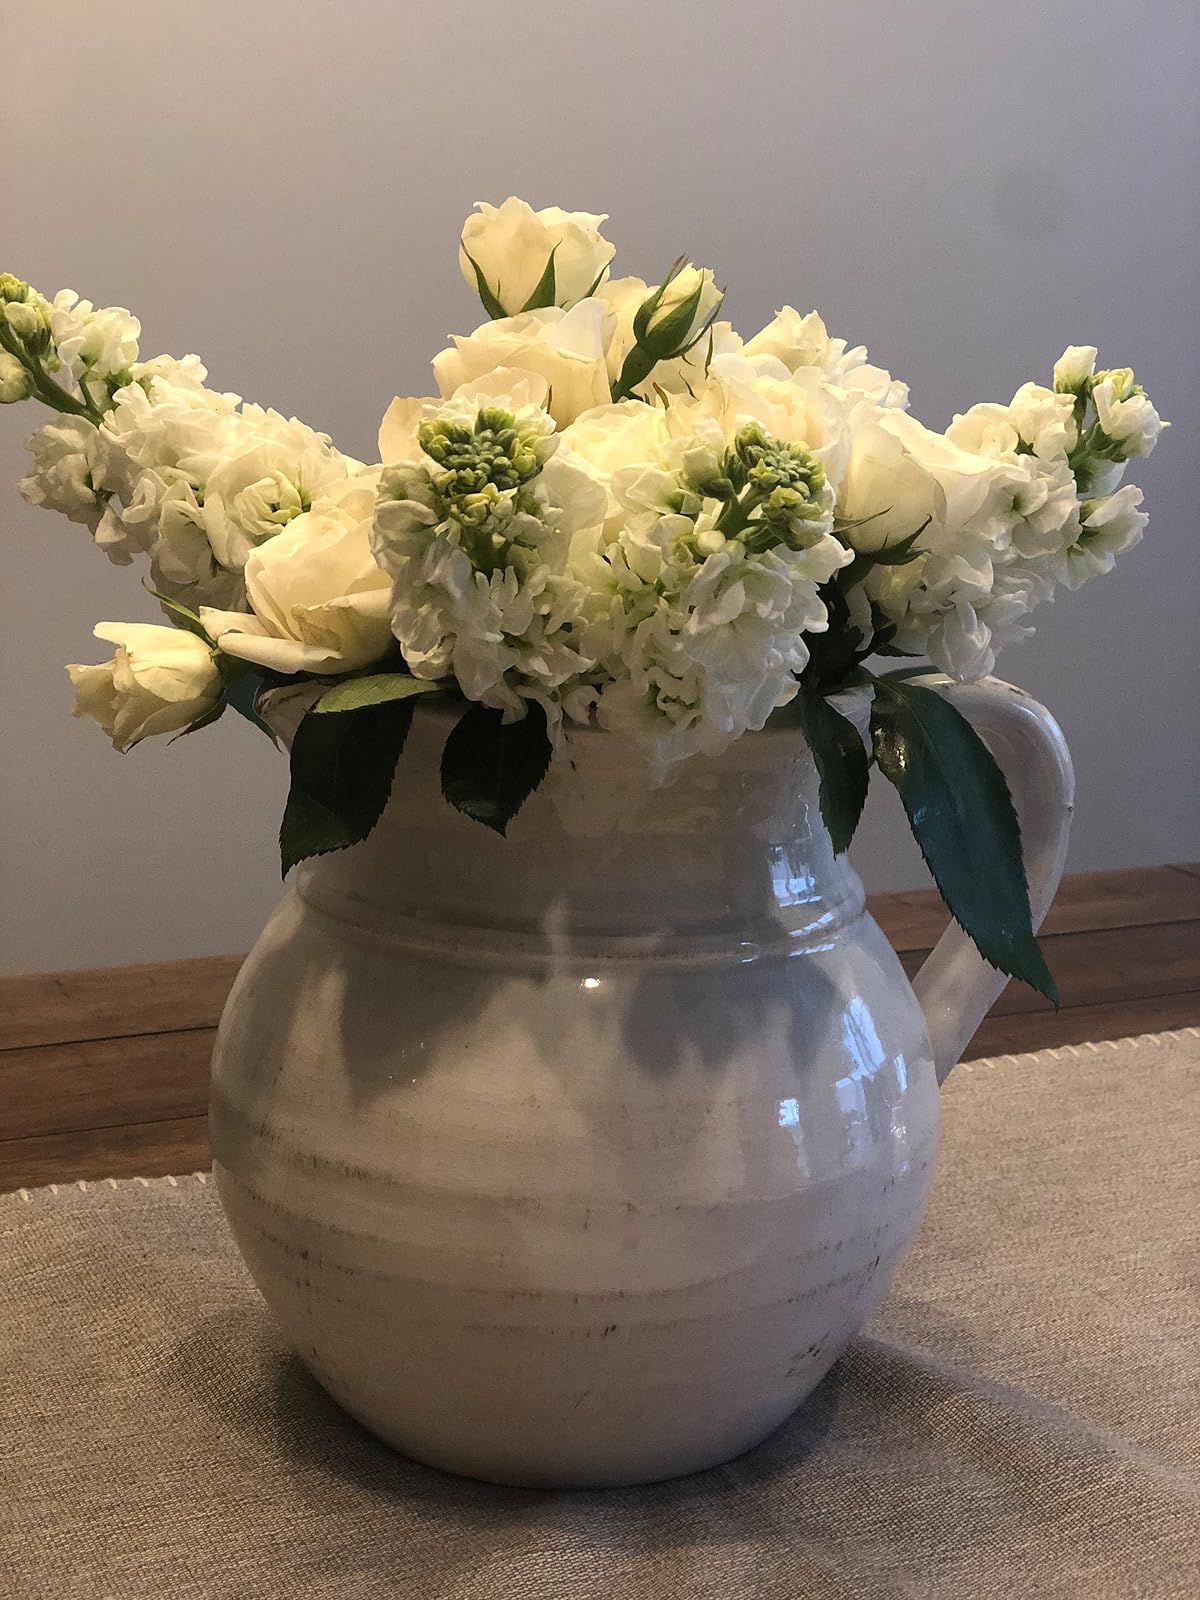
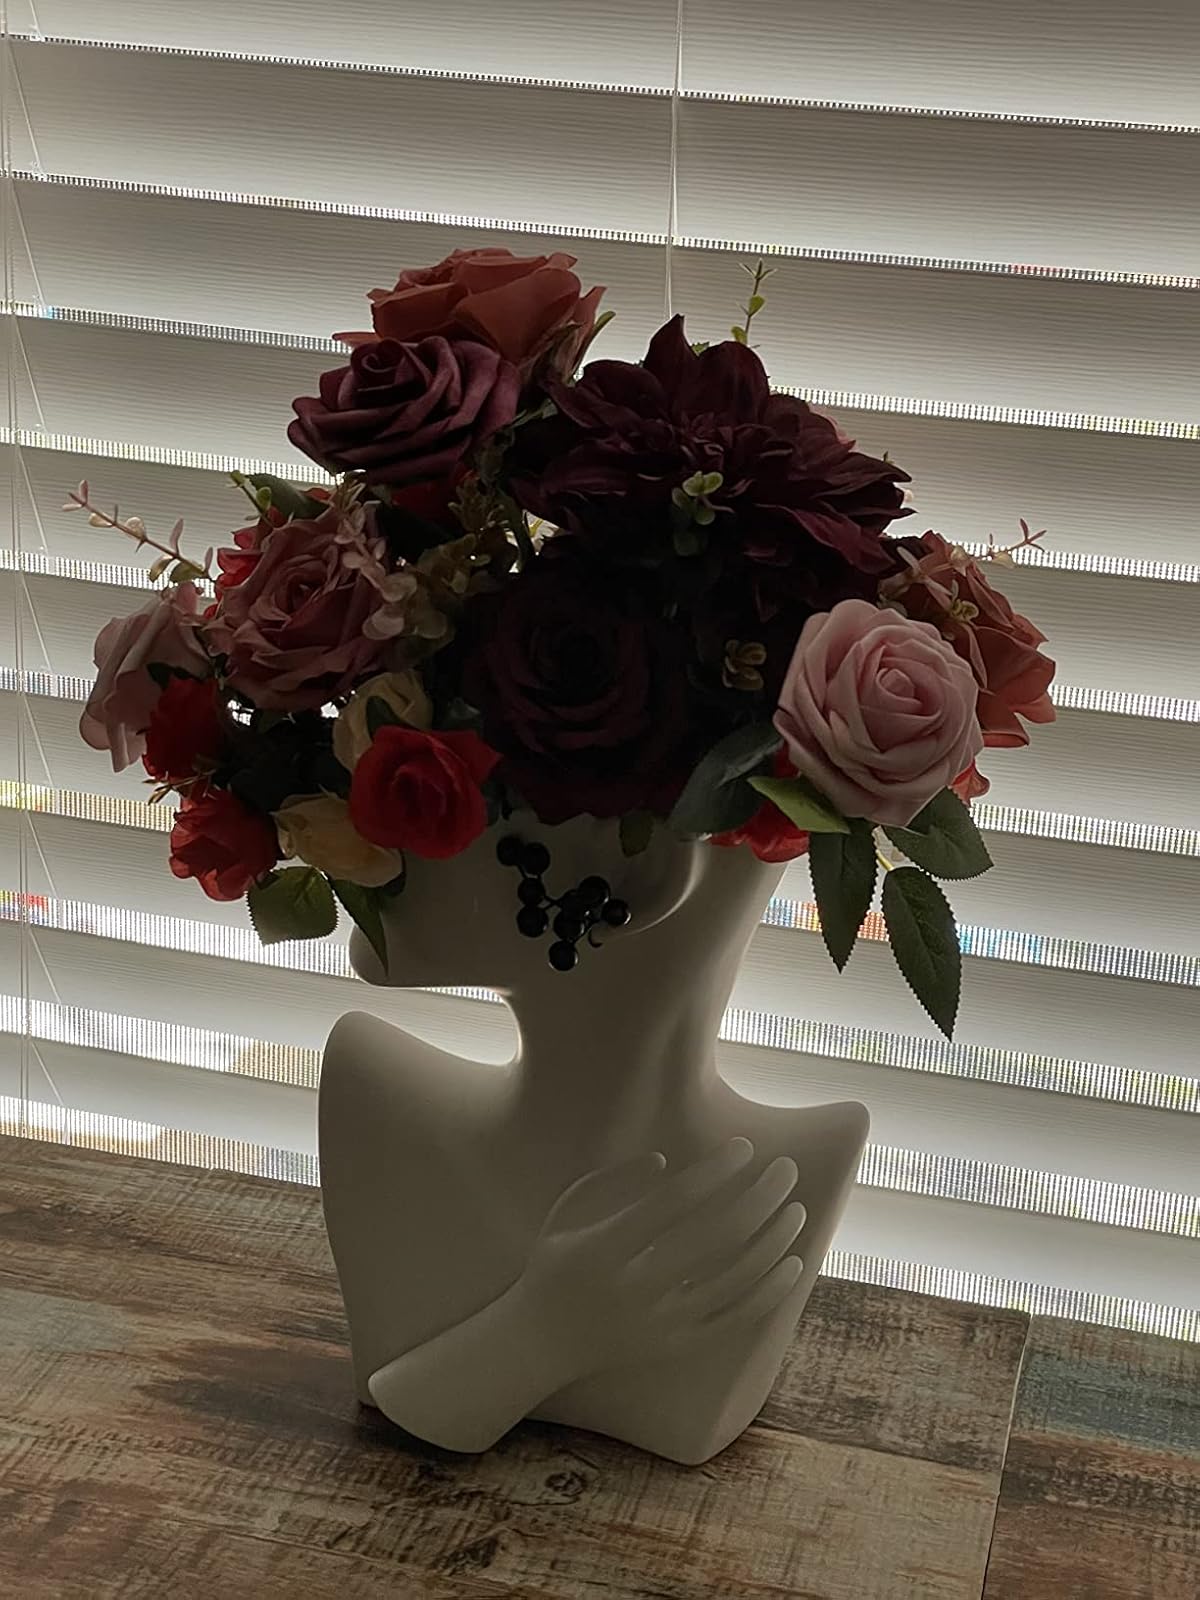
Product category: vase
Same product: no